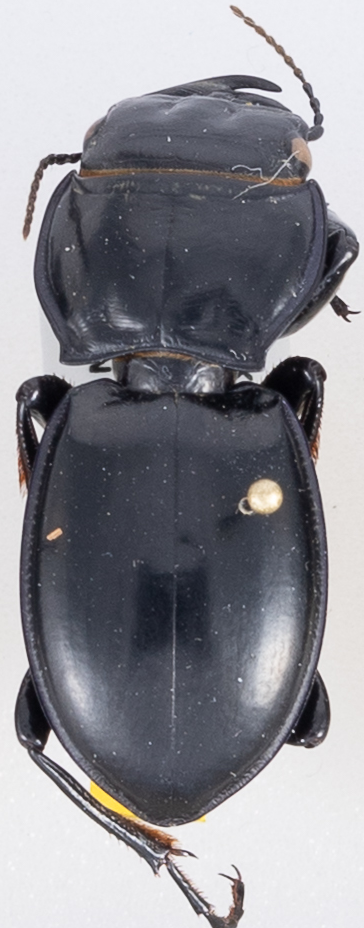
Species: Pasimachus californicus
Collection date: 2019-07-01
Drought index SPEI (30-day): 1.006
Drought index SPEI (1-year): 2.09
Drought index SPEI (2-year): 0.54